Island of Lemurs: Madagascar

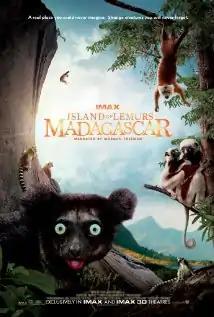
Theatrical release poster

Island of Lemurs: Madagascar is a 2014 nature documentary film directed by David Douglas about lemurs in Madagascar. The film was released through Warner Bros. Pictures on April 4, 2014. It is narrated by Morgan Freeman.